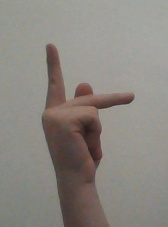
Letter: dha